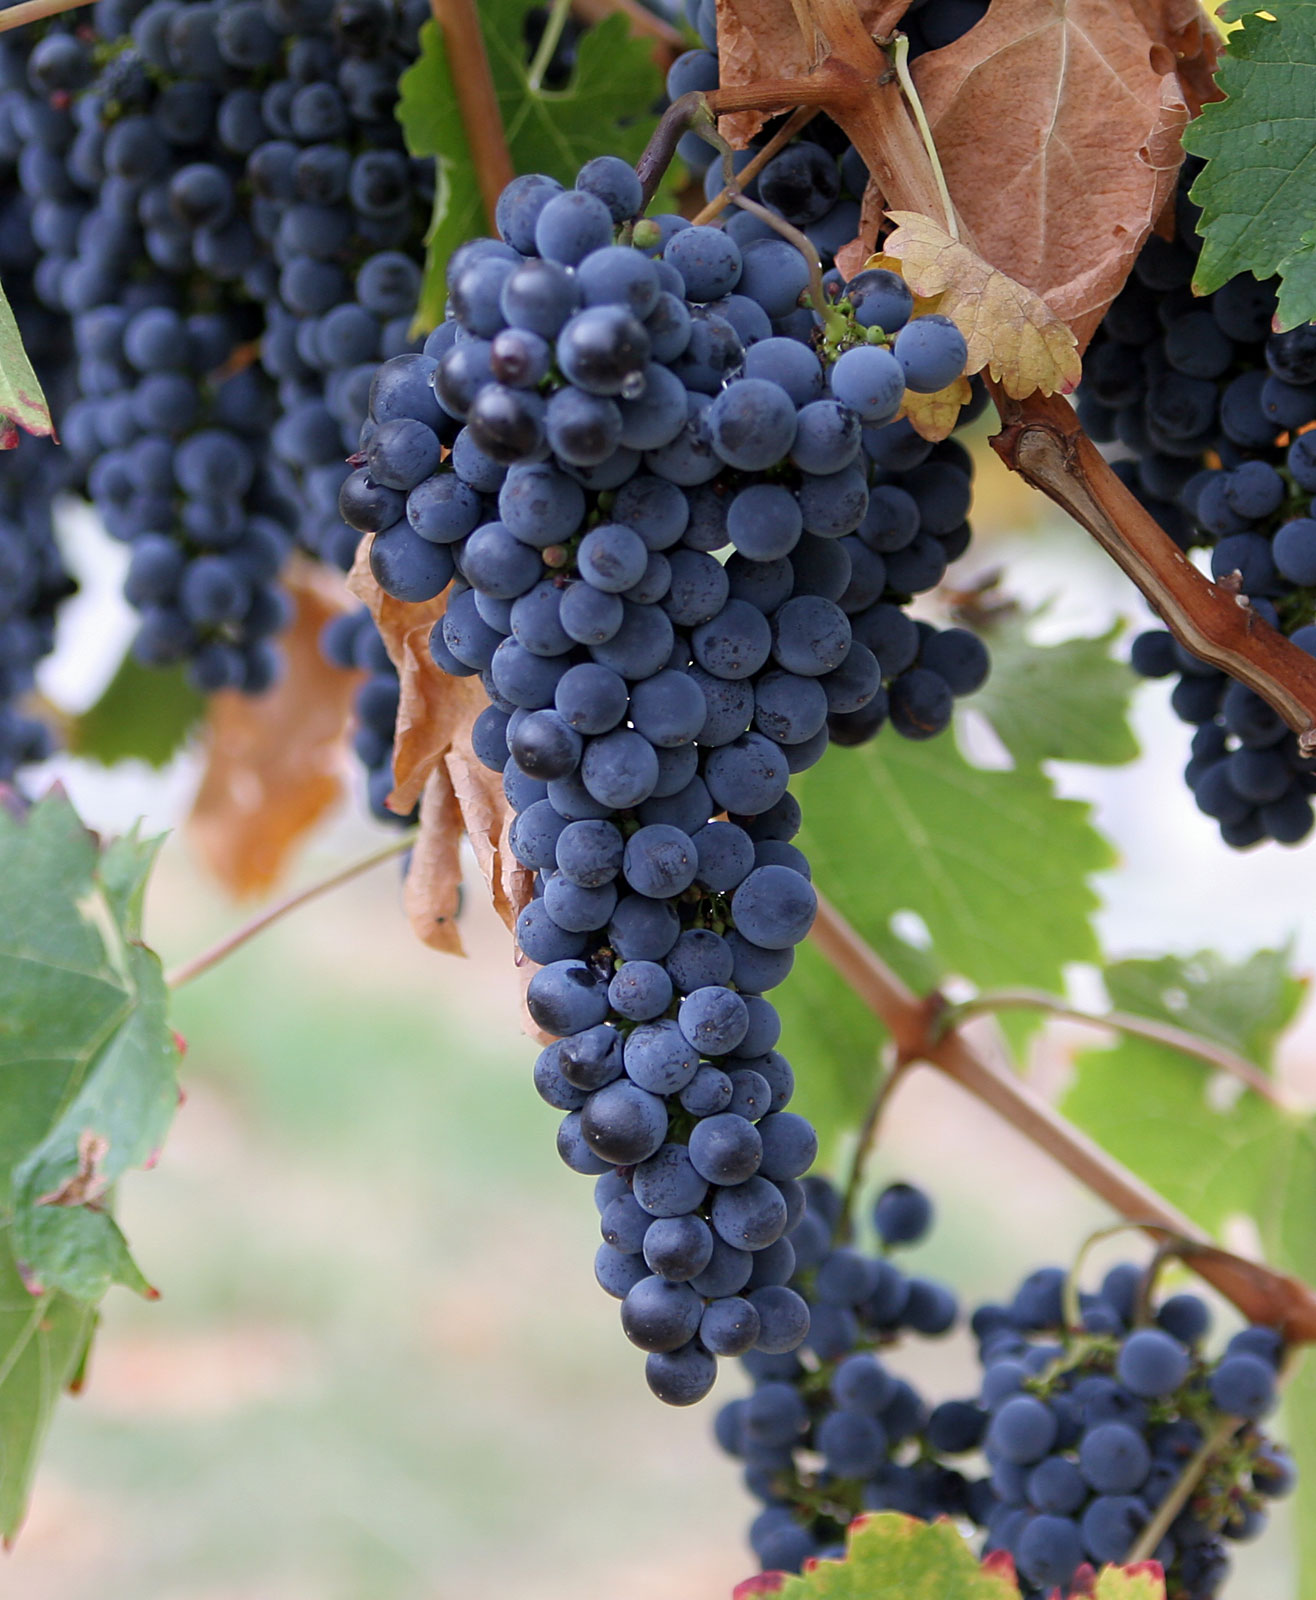
Label: Grapes